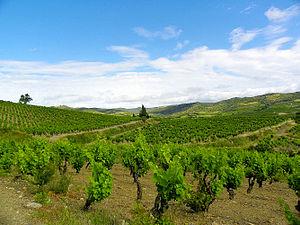
Vignes à Villeneuve-les-Corbières
L'Aude est un département de la région Languedoc-Roussillon limitrophe des départements de l'Hérault, du Tarn, de la Haute-Garonne, de l'Ariège et des Pyrénées-Orientales.